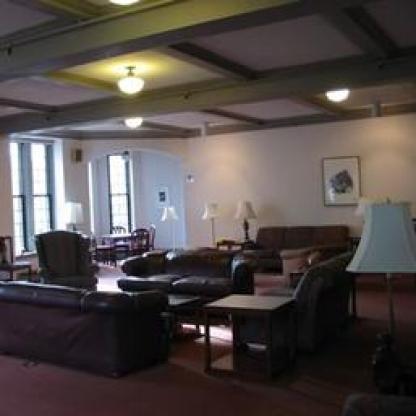
Scene: Indoor